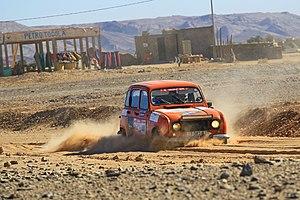
Un équipage du 4l Trophy dans le désert Marocain
La Renault 4 est une petite voiture populaire de grande diffusion de conception simple et pratique. C'est aussi la première application de la traction sur une voiture de tourisme de la marque Renault après que cette technique a été adoptée sur l'Estafette en 1959.